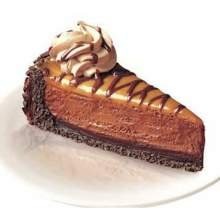
Item Name: Sara Lee Bistro Collection Round Malted Chocolate Caramel Pie, 10 inch -- 2 per case.
Bullet Point: Ships frozen, CANNOT be cancelled after being processed.
Product Description: Sara Lee Bistro Collection Round Malted Chocolate Caramel Pie, 10 inch -- 2 per case. Rich delectable and overflowing with delicious chocolate, each chocolate Upscale Dessert is artfully decorated as if it was chef-prepared! Chef inspired elegant dessert right out of the box Allows operators across all segments to deliver exceptional desserts Candy-bar like flavor Popular flavor profile that satisfies the ultimate sweet tooth Product specific color image on a fold-down octagonal box Easy product identification and removal Pre Cut, 14 Slices
Value: 2.0
Unit: Count

Price: 178.82